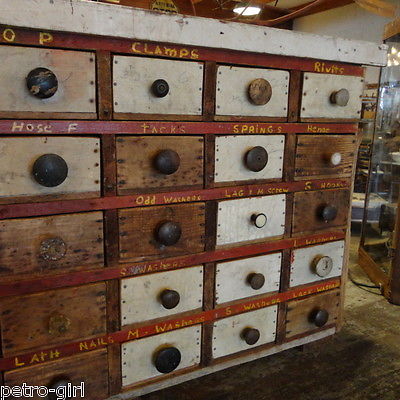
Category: cabinet